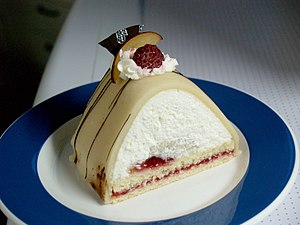
Gåsebryst (flødekage)
Et gåsebryst med hindbær og lagkagebund.
Gåsebryst er en klassisk dansk flødekage, bestående af enten lagkagebund eller bund af butterdej, som fyldes med flødeskum og konditorcreme, ofte suppleret med frugtmos eller syltetøj. Kagen dækkes til sidst af tyndt udrullet marcipan med lidt flormelis eller chokolade. Kagen stammer fra Vestsjælland og blev til i starten af 1900 tallet. Før moderne hjælpemidler var det svært at rulle marcipan helt glat ud. Marcipanen fik struktur der lignede gåsens bryst, derfor kaldes den “gåsebryst"